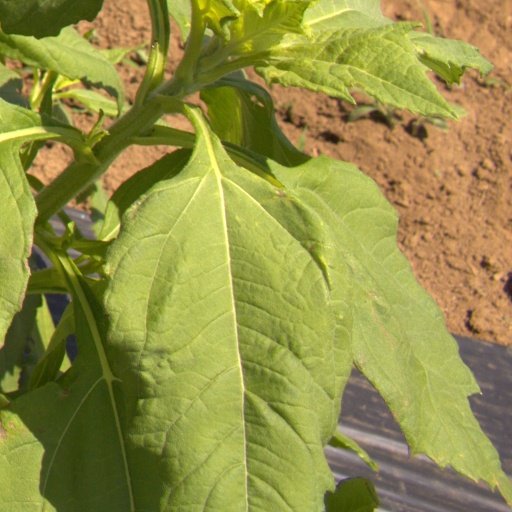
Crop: Jerusalem artichoke